Godzilla Megamullion

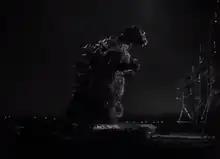
Dark night scene with city lights in the background, with a massive dinosaur-like creature stands on hind legs facing tall electrical towers

The Japan Coast Guard helped to name the megamullion, reaching an agreement with Toho, who own the rights to the character Godzilla. Toho's chief Godzilla officer Keiji Ota stated: "I am truly honored that [the megamullion] bears Godzilla's name, the Earth's most powerful monster."